Network bridge

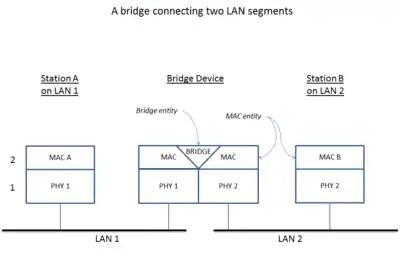
A high-level overview of network bridging, using the ISO/OSI layers and terminology

A network bridge is a computer networking device that creates a single, aggregate network from multiple communication networks or network segments. This function is called network bridging. Bridging is distinct from routing. Routing allows multiple networks to communicate independently and yet remain separate, whereas bridging connects two separate networks as if they were a single network. In the OSI model, bridging is performed in the data link layer (layer 2). If one or more segments of the bridged network are wireless, the device is known as a wireless bridge.